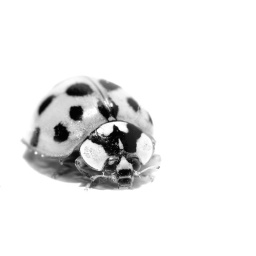
I'm a big big girl In a big big world in black black an white